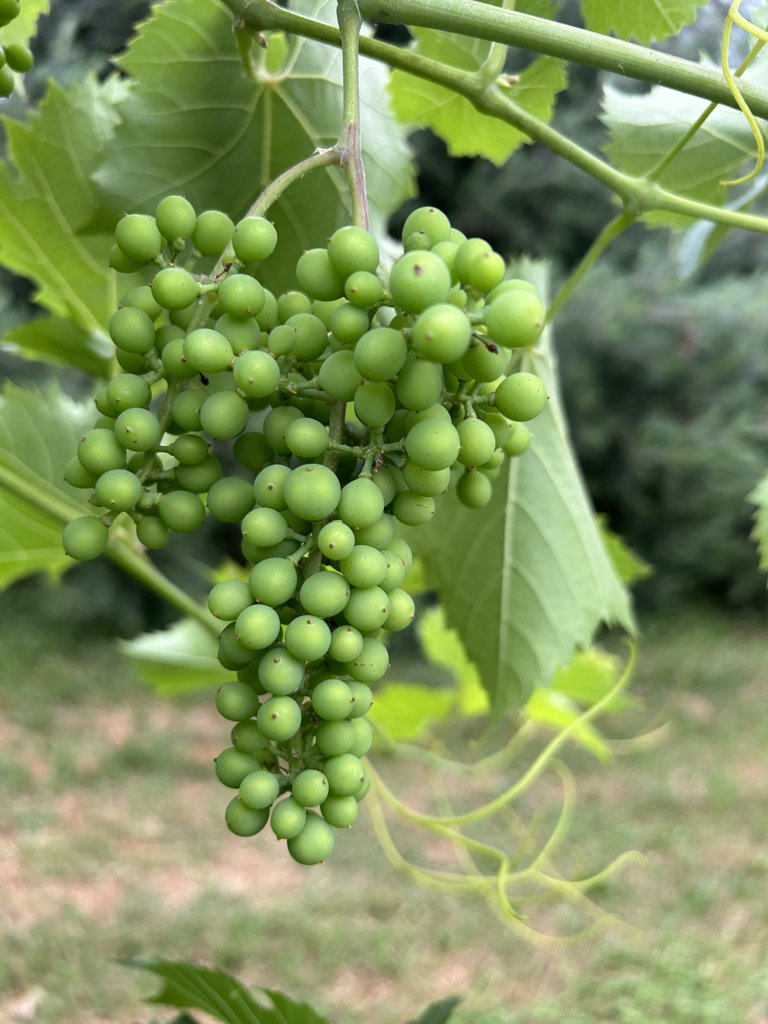
Berries visible: 135
Grape clusters: 2